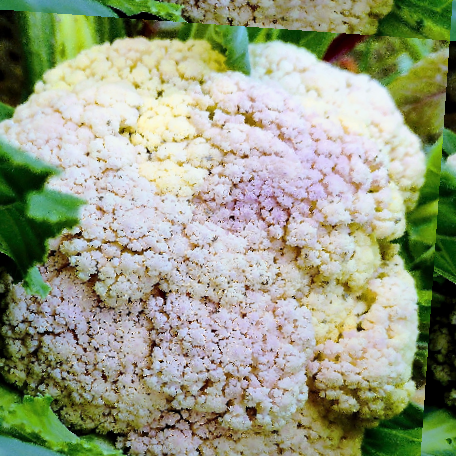
Label: Bacterial spot rot